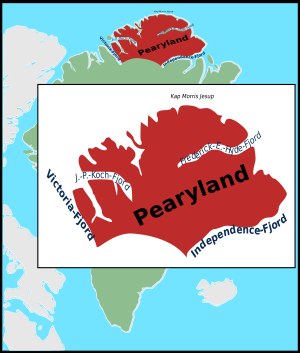
Peary Land
Peary Land  i grønland